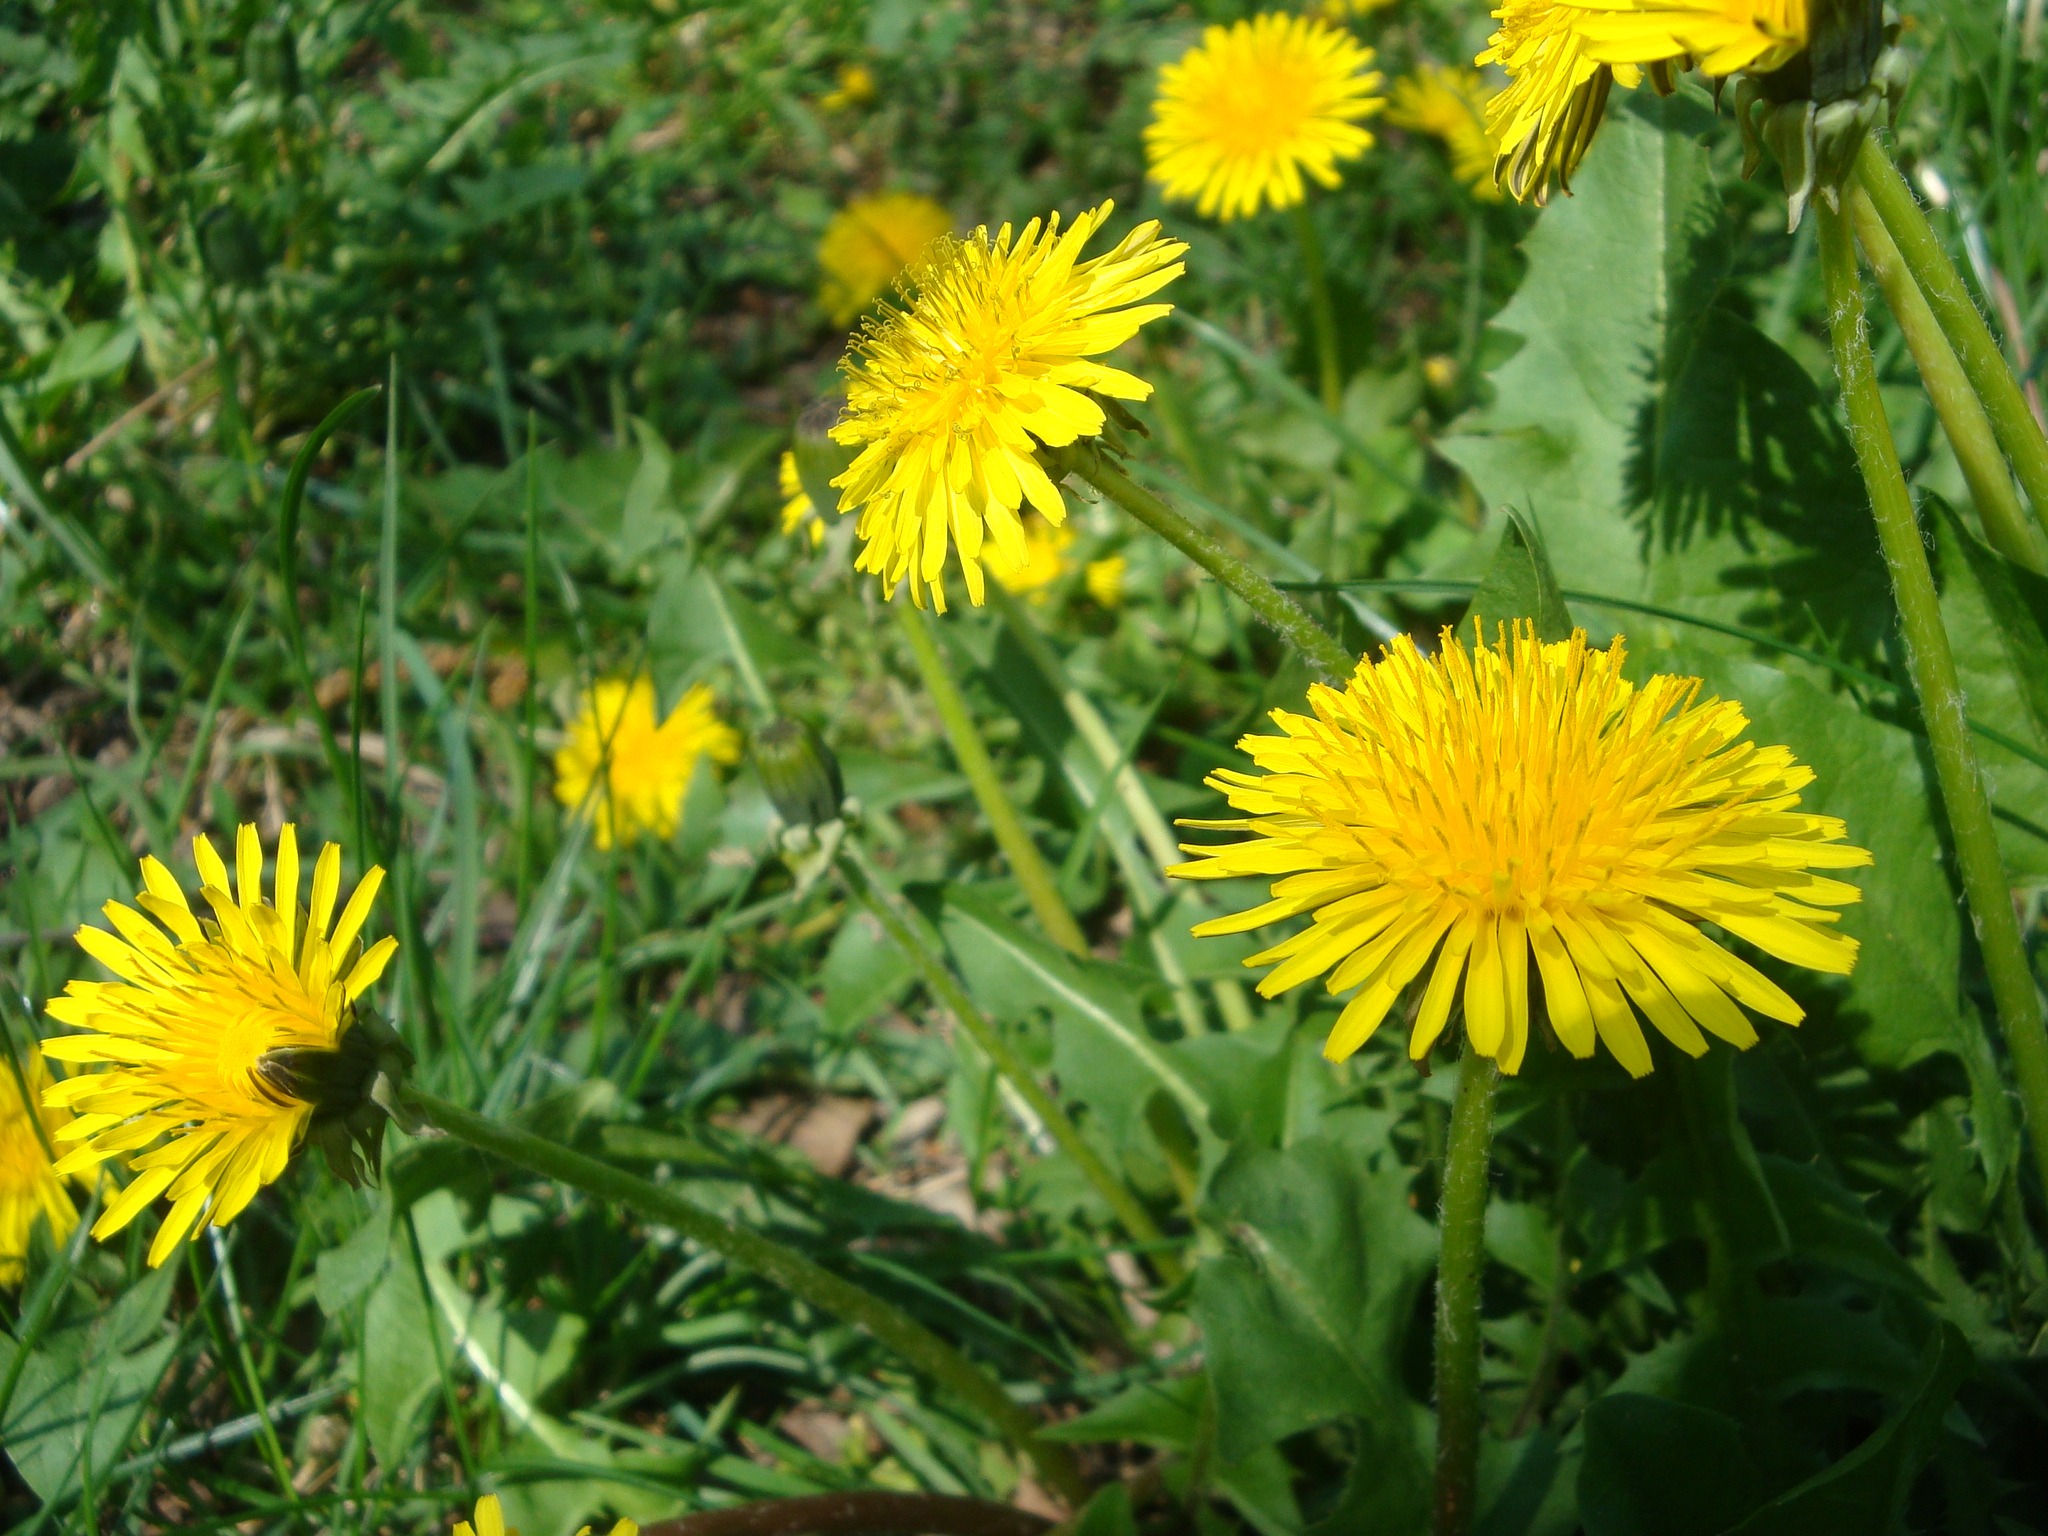
blossom, plant, field, meadow, dandelion, prairie, flower, bloom, herb, botany, yellow, flora, wildflower, yellow flowers, flowering plant, daisy family, annual plant, land plant, chamaemelum nobile, flatweed